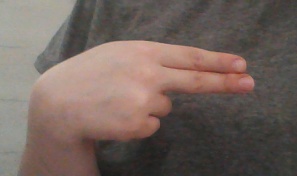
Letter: ain